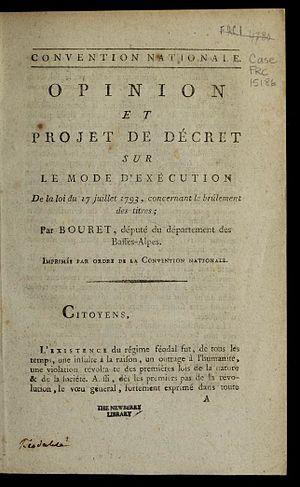
Opinion et projet de décret sur le mode d'exécution de la loi du 17 juillet 1793, concernant le brûlement des titres. De l'Imprimerie nationale, 1793
Par le décret du 17 juillet 1793, la Convention nationale a aboli les privilèges féodaux sans contrepartie.